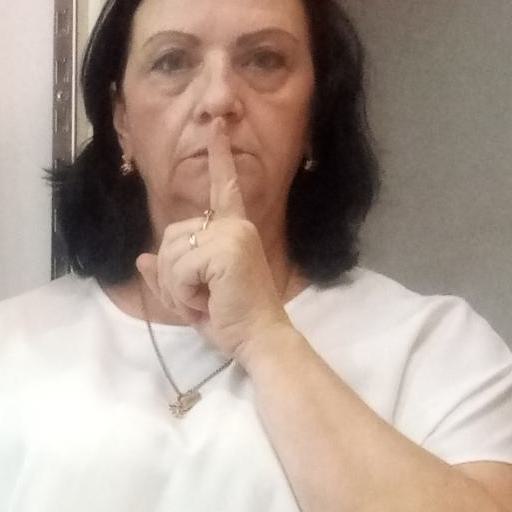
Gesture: mute